Bay Lake, Florida

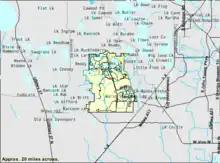
U.S. Census Bureau map showing city limits

As of the census of 2000, there were 23 people, 9 households, and 6 families residing in the city. The population density was 1.2 inhabitants per square mile (0.4/km). There were 9 housing units at an average density of 0.5 per square mile (0.2/km). The racial makeup of the city was twenty-two whites (95.7%) and one African American (4.3%). None of the people in Bay Lake were Asian, Native American, Pacific Islanders, other races, multiracial people, or Hispanics or Latinos.